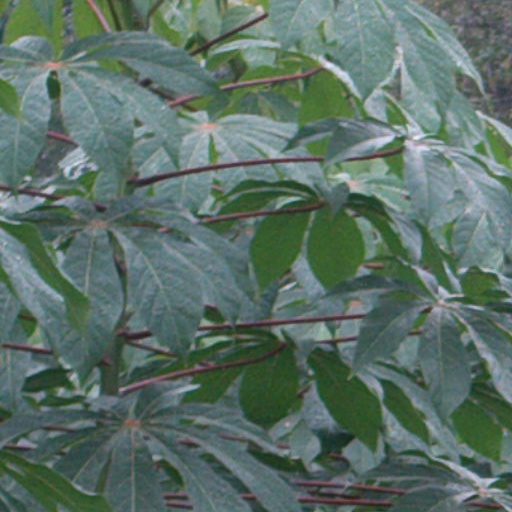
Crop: cassava